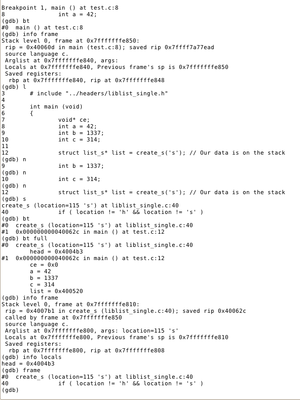
GNU Debugger, également appelé GDB, est le débogueur standard du projet GNU. Il est portable sur de nombreux systèmes type Unix et fonctionne pour plusieurs langages de programmation, comme le C, C++, Fortran, Ada, Objective-C, et le Go. Il fut écrit par Richard Stallman en 1988. GDB est un logiciel libre, distribué sous la licence GNU GPL.